History of the United States (1776–1789)

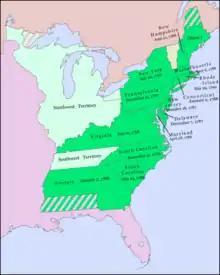
The dates each of the 13 initial states ratified the U.S. Constitution

The Articles of Confederation were proposed by the Continental Congress on November 15, 1777, and they were ratified on March 1, 1781. It replaced the administrative boards and appellate courts that Congress had created during the early stages of the Revolutionary War. While the Articles of Confederation granted certain powers to the Congress of the Confederation, they also imposed restrictions that made governance difficult. These restrictions were by design, as many Americans feared that a strong central government would be too similar to the British monarchy. The powers of the central government were limited primarily to war, diplomacy, and resolving interstate disputes. It lacked powers to pass economic legislation, causing economic decline as it proved unable to pay its debts. Acts of Congress required high majorities to be passed, and amendments to the Articles required unanimous approval by the states.